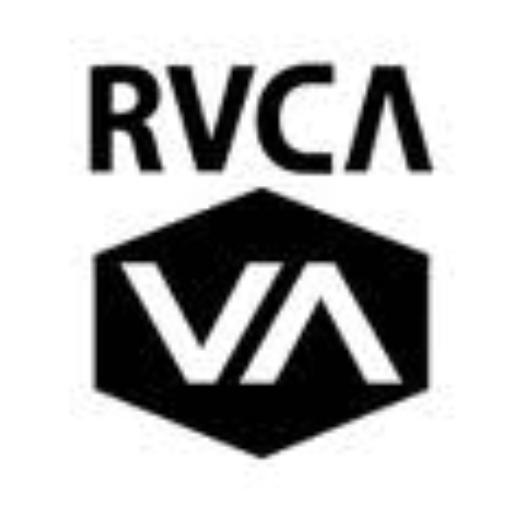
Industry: Clothes